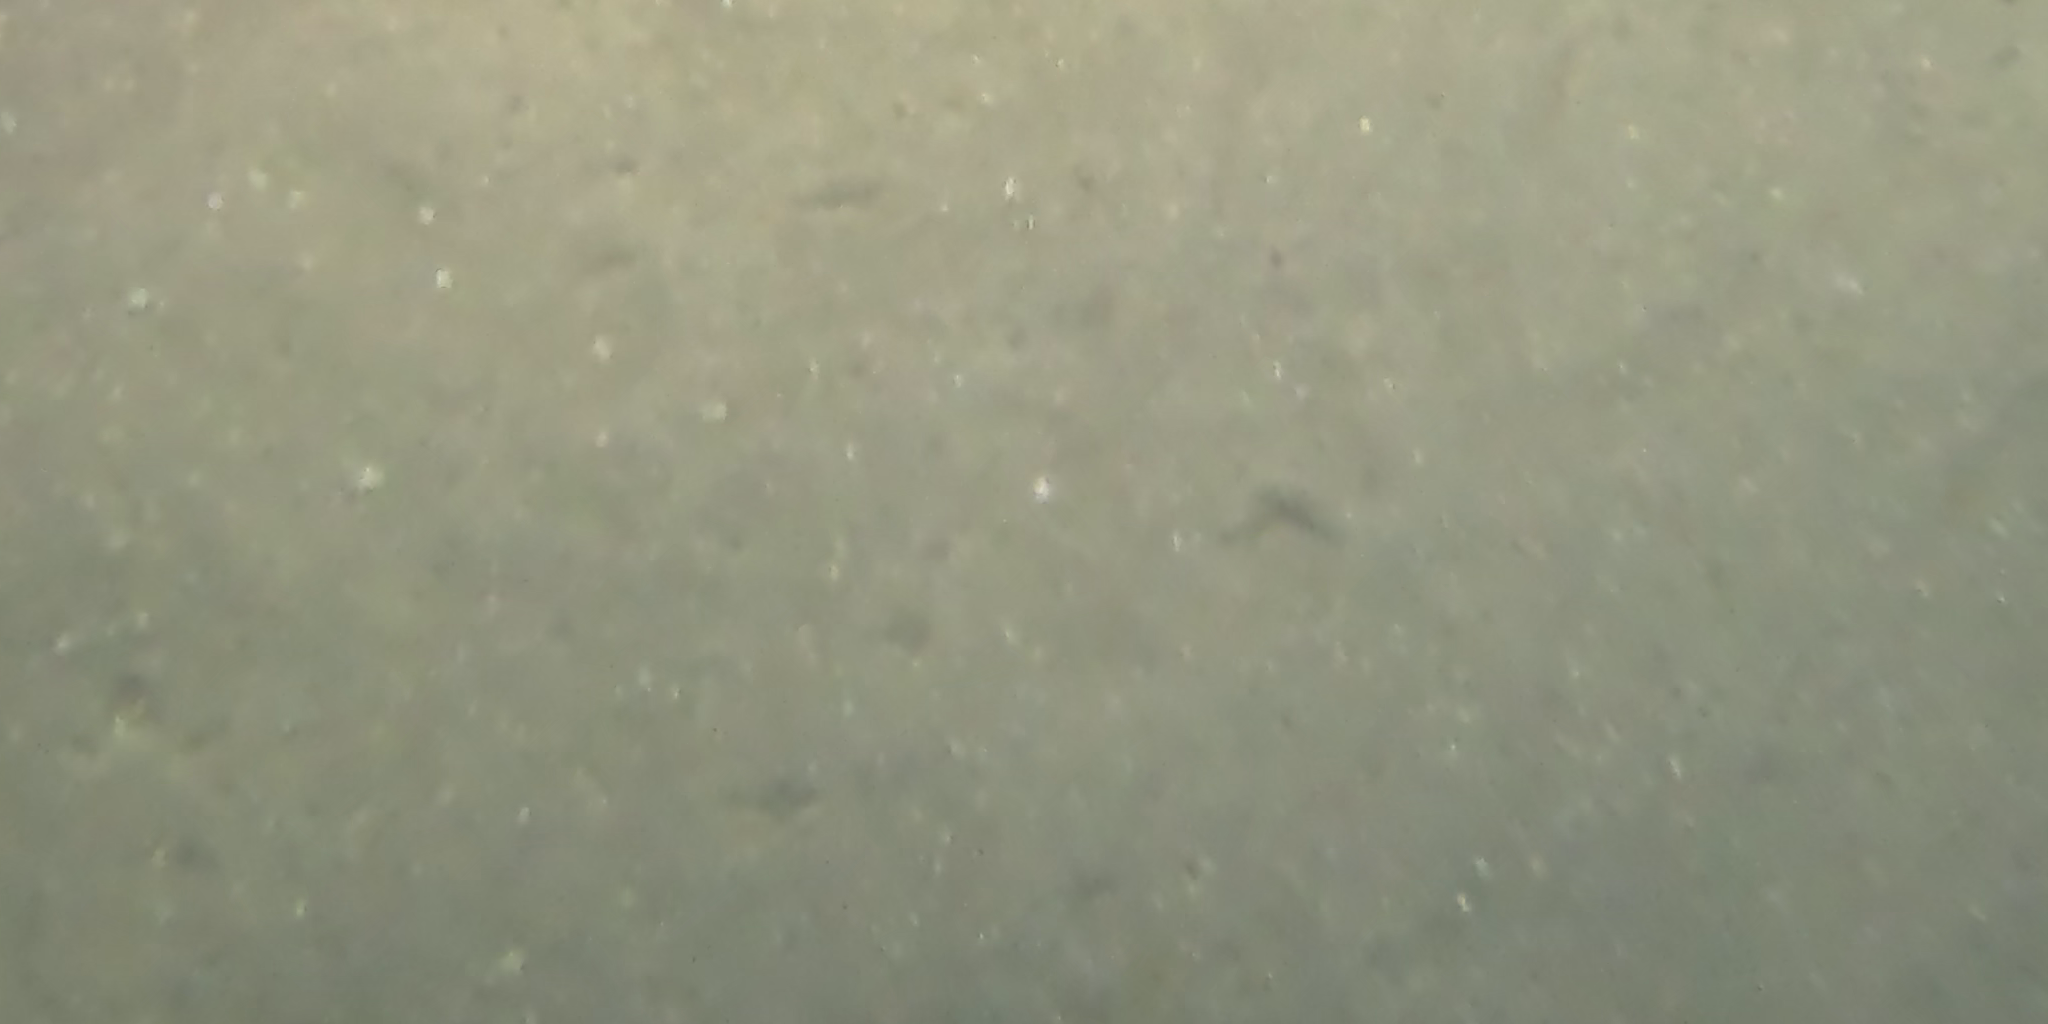
Seabed habitat: sand